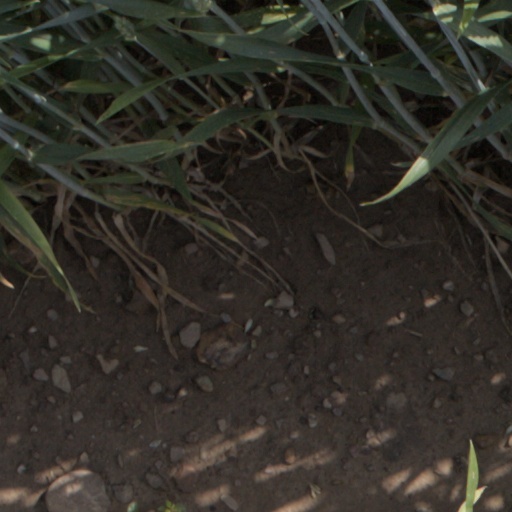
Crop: wheat